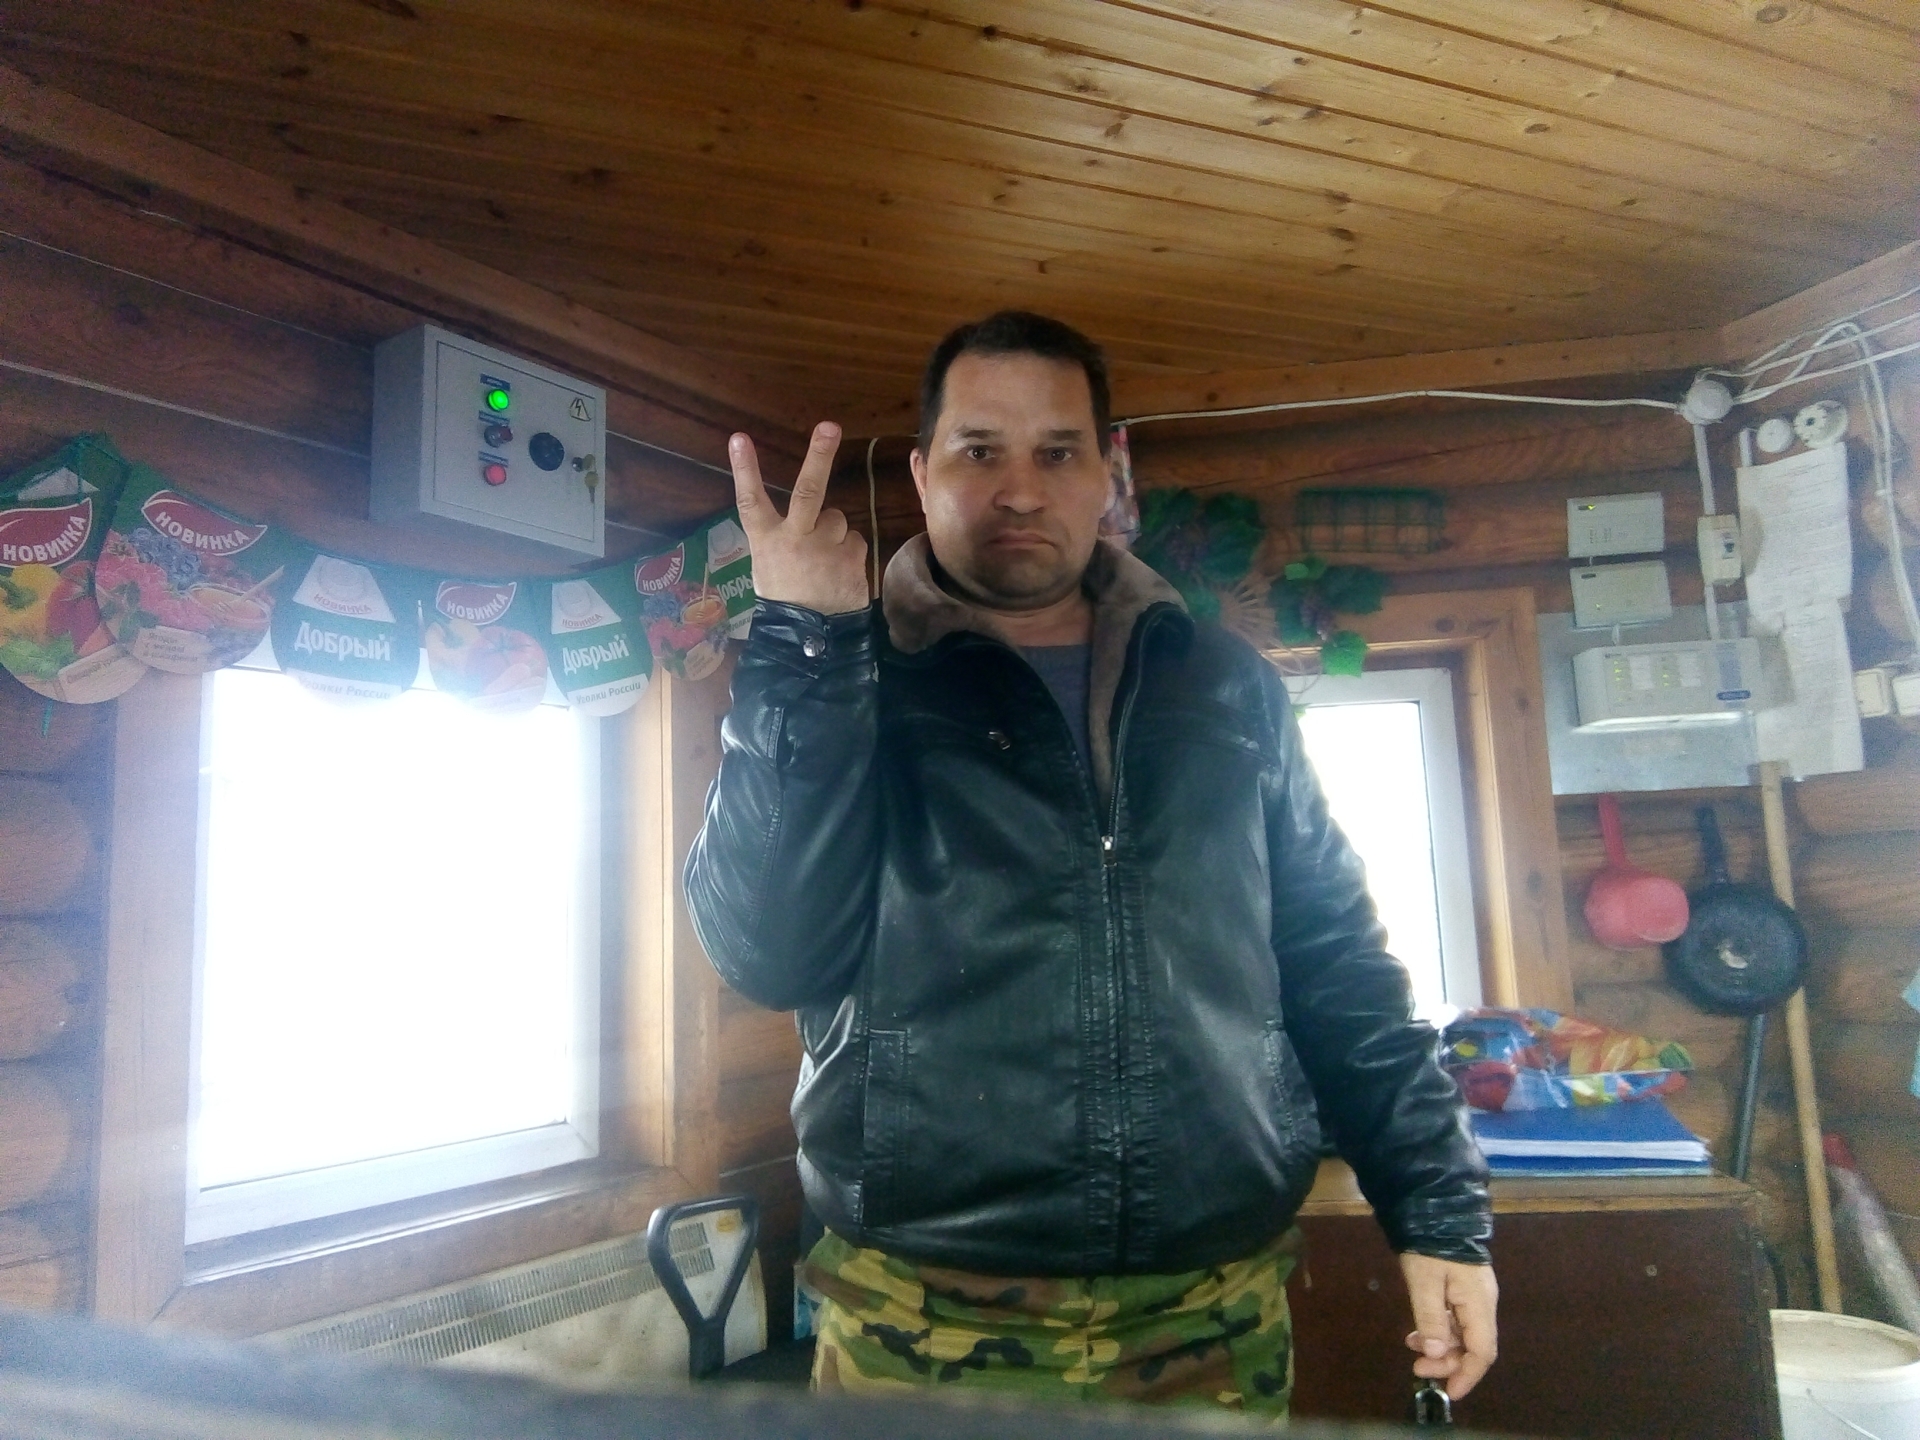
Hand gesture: peace_inverted